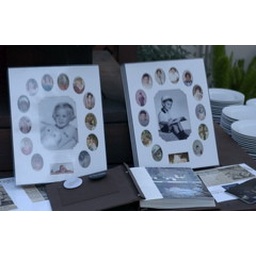
The sign in table